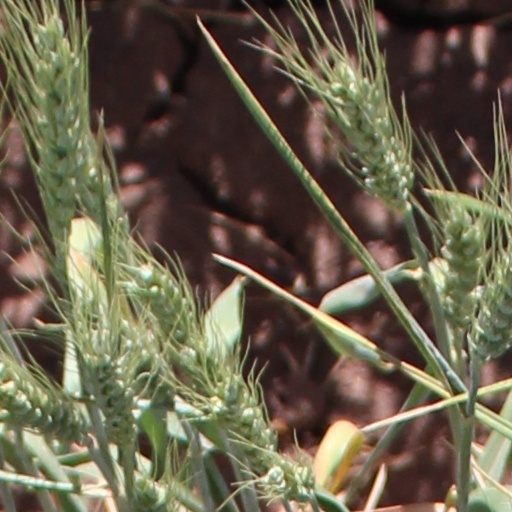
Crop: wheat